Famous Dex

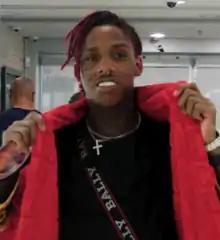
Famous Dex in 2018

Dexter Tiewon Gore Jr. (born September 6, 1993), better known by his stage name Famous Dex, is an American rapper. His debut studio album, "Dex Meets Dexter" (2018) peaked at number 12 on the "Billboard" 200 while its singles, "Pick It Up" (featuring ASAP Rocky) and "Japan" peaked at numbers 54 and 28 respectively on the "Billboard" Hot 100.